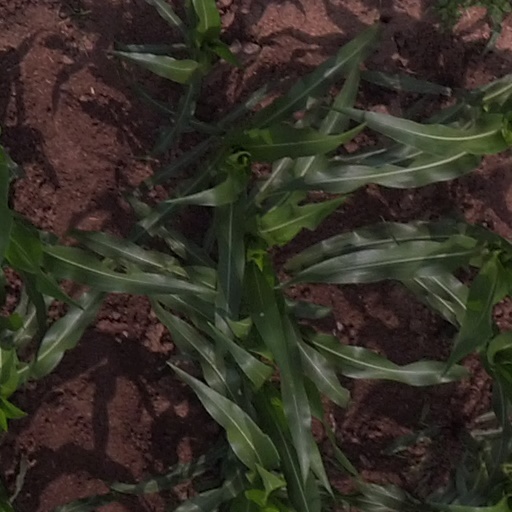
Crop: maize; corn